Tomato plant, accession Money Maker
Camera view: vertical (180 deg); turntable rotation: 150 degrees
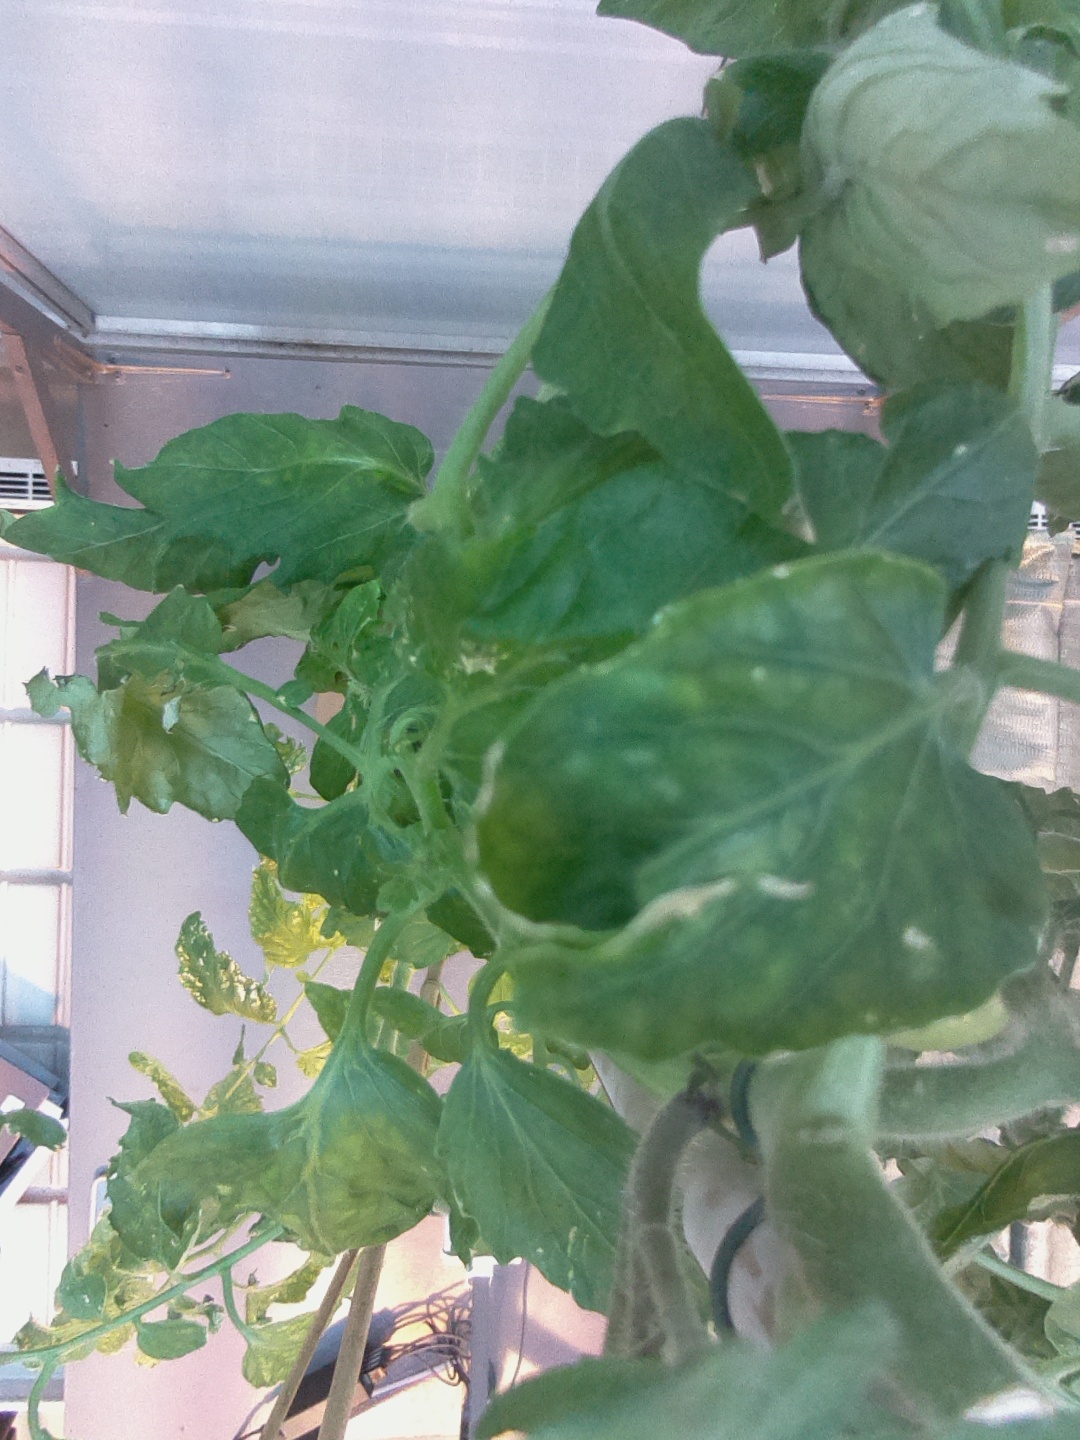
BBCH growth stage 73: 30%-40% of final fruit size